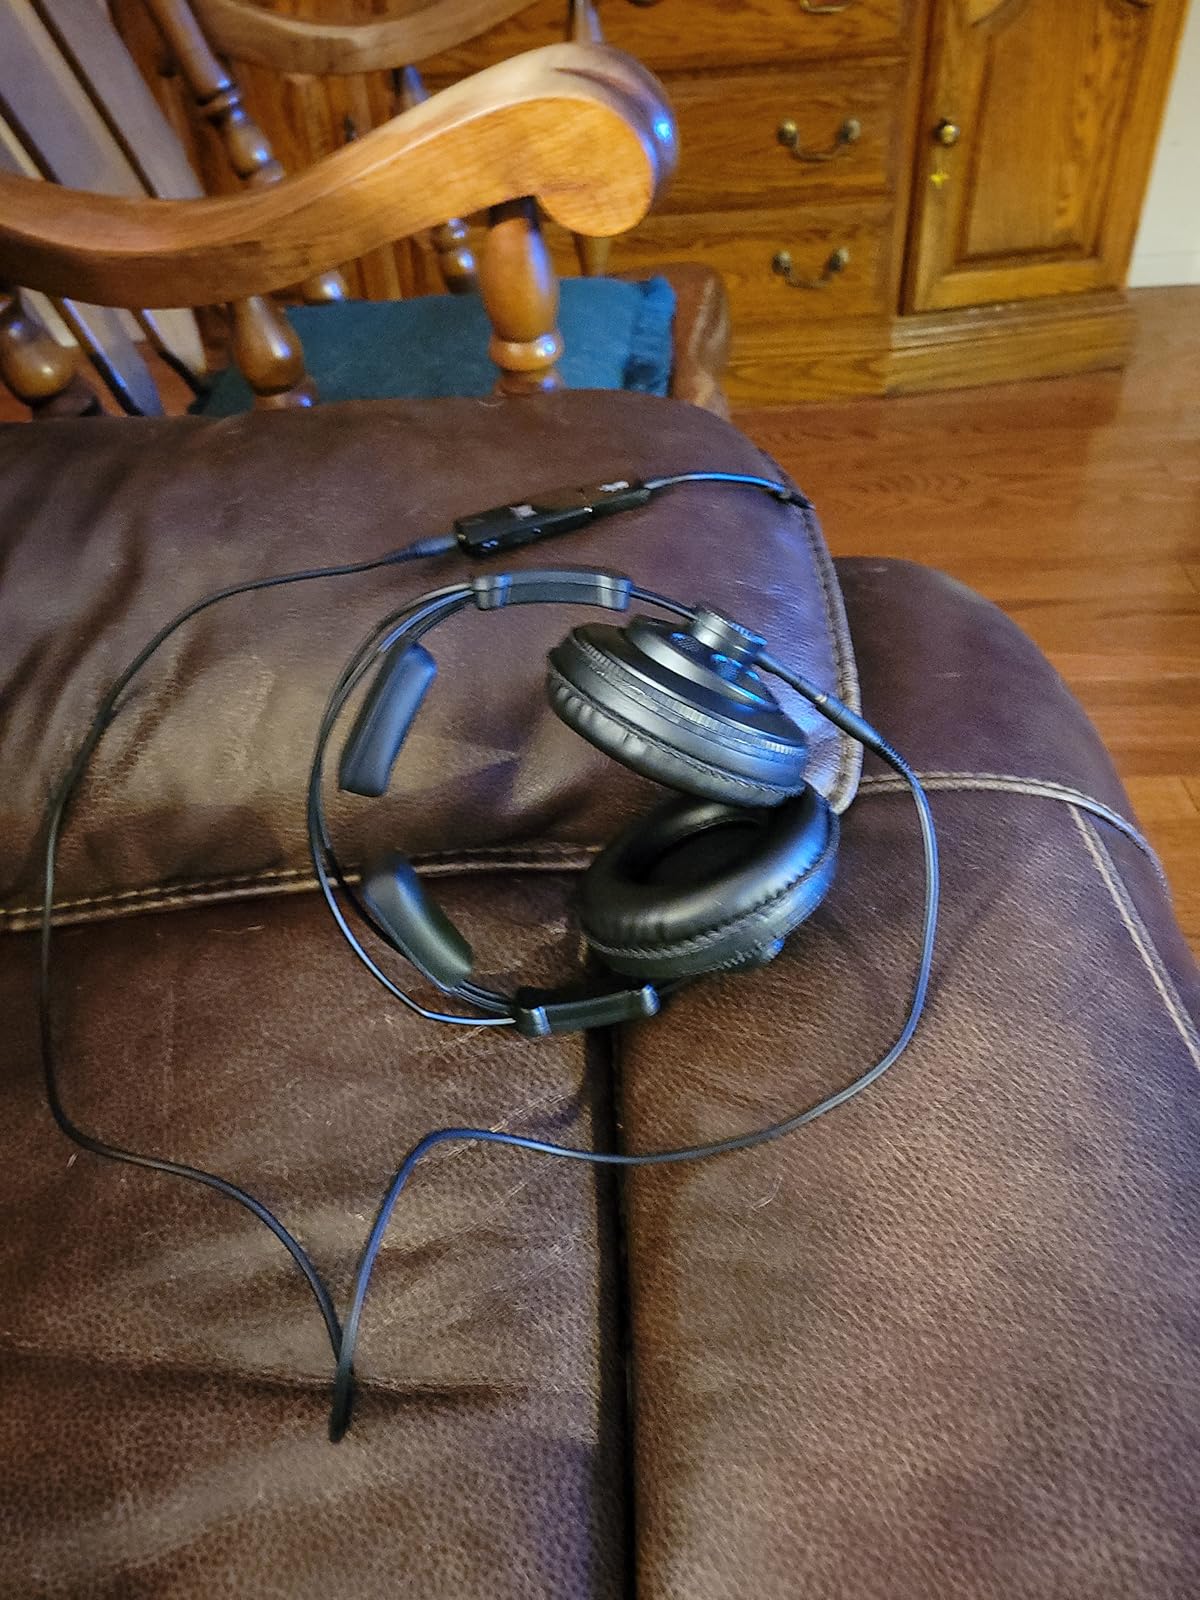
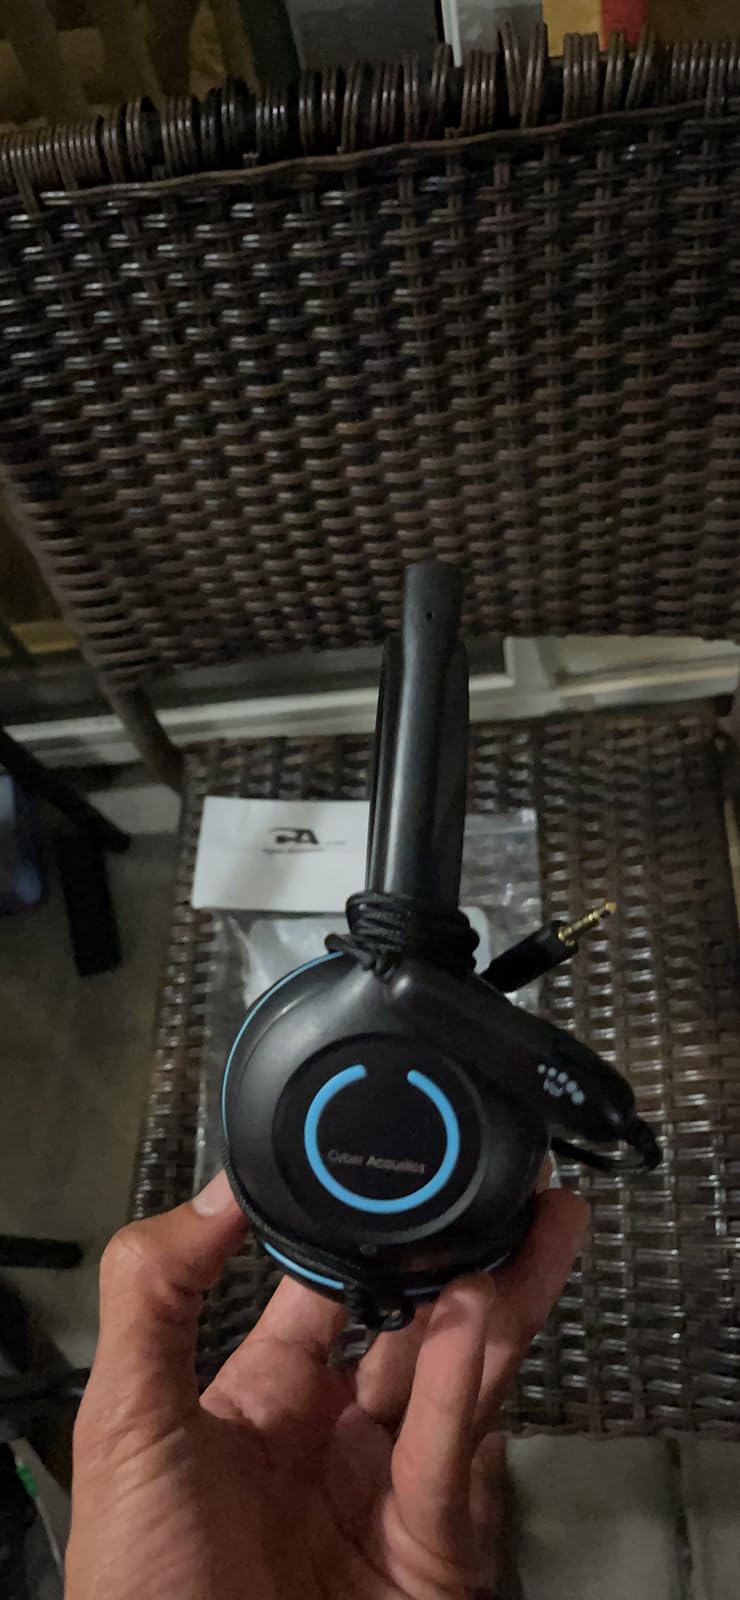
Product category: headphones
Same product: no